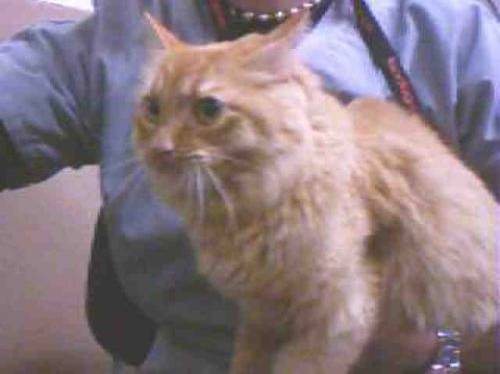
Label: cat